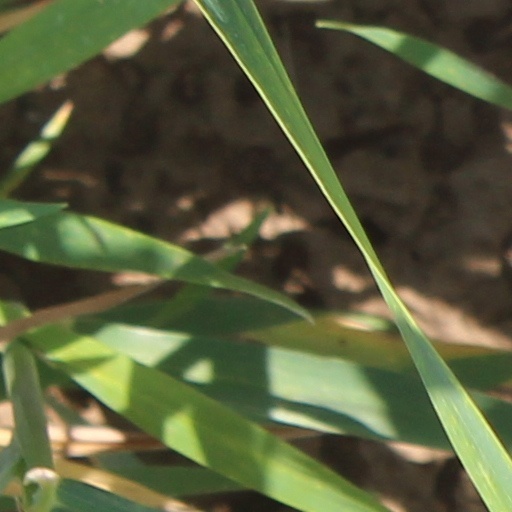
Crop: wheat